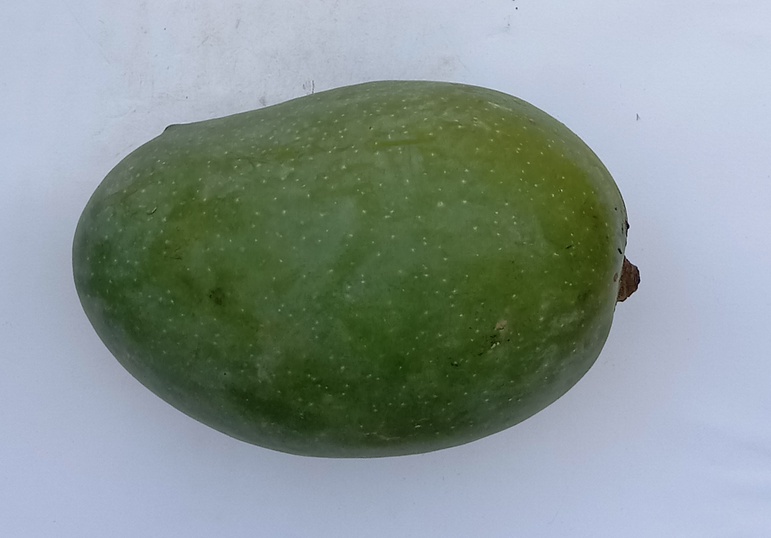
Mango variety: Chaunsa (Black)